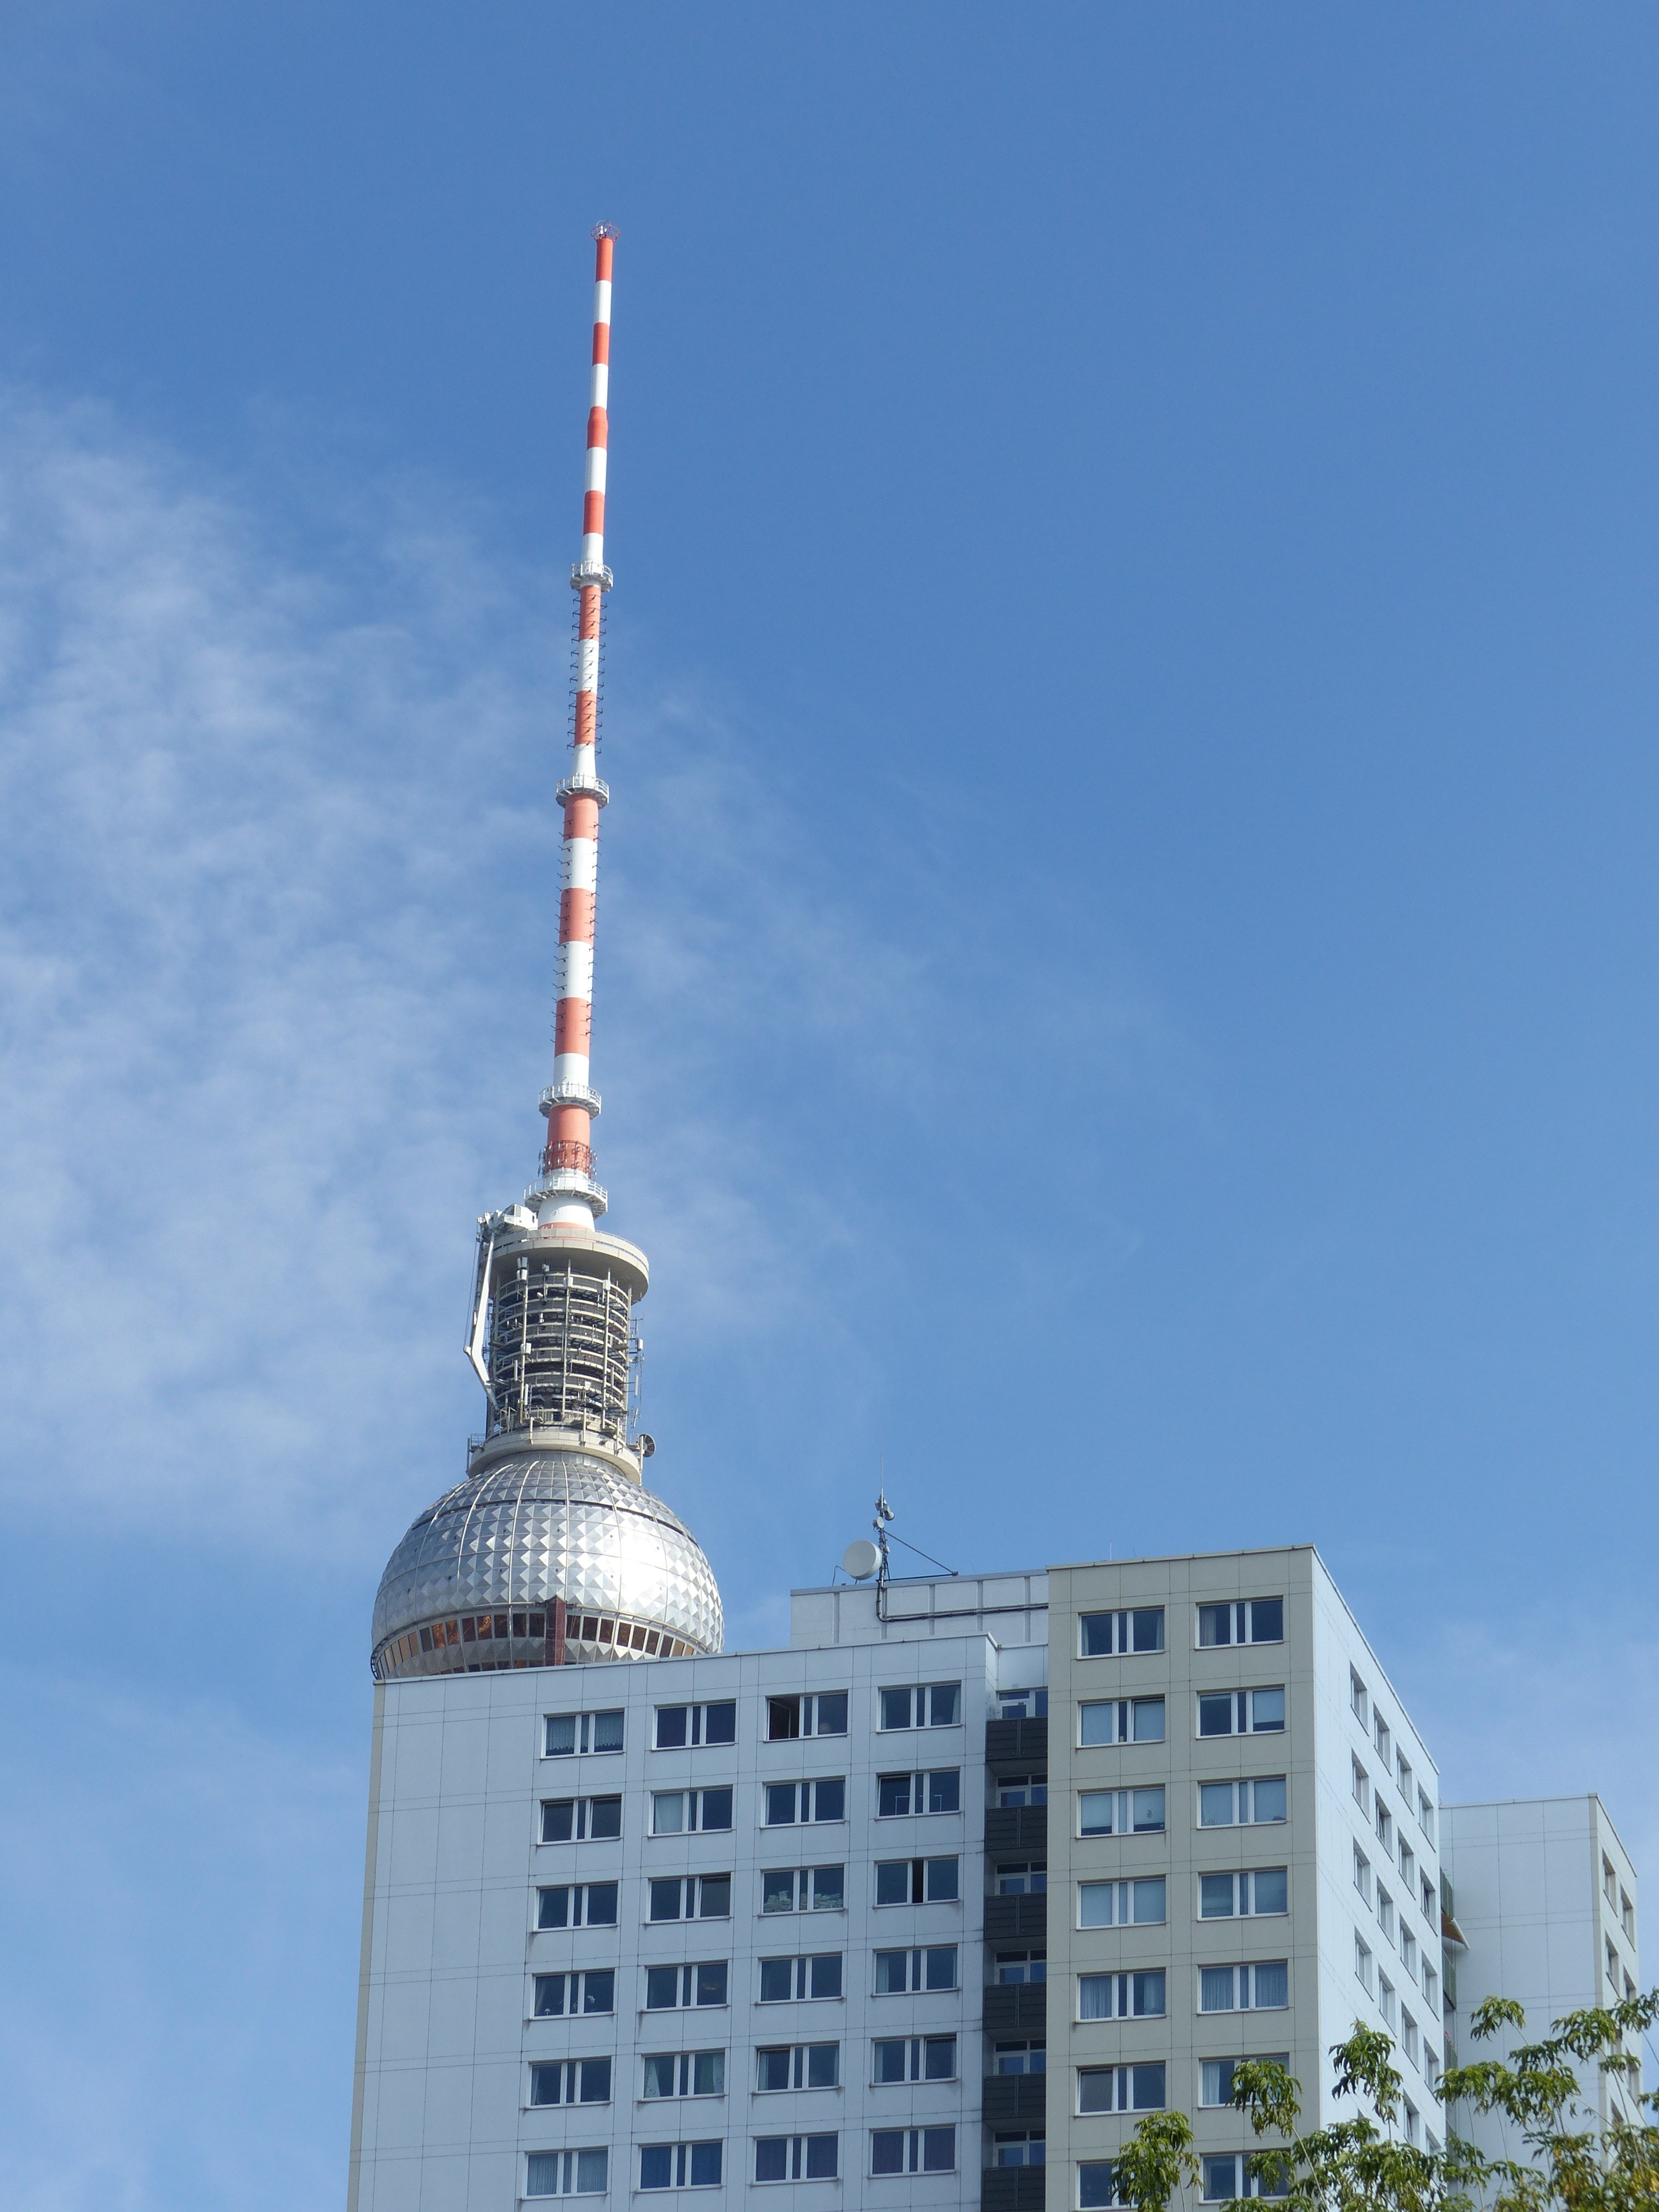
skyscraper, tower, landmark, tower block, spire, steeple, berlin, tv tower, anschicht